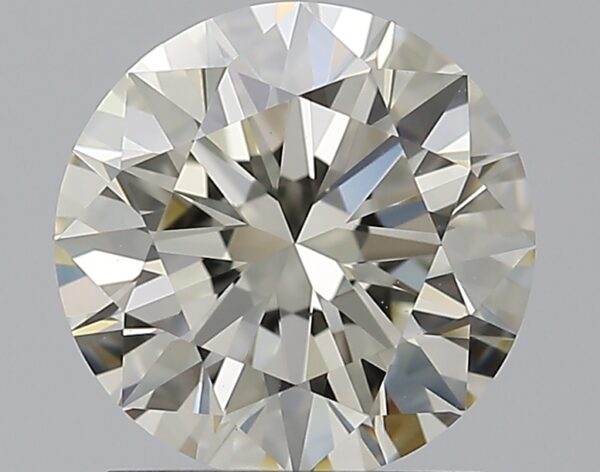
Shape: round
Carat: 1.5
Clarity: VVS1
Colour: L
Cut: EX
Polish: EX
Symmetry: EX
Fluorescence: N
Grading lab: GIA
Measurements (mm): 7.31 x 7.36 x 4.5